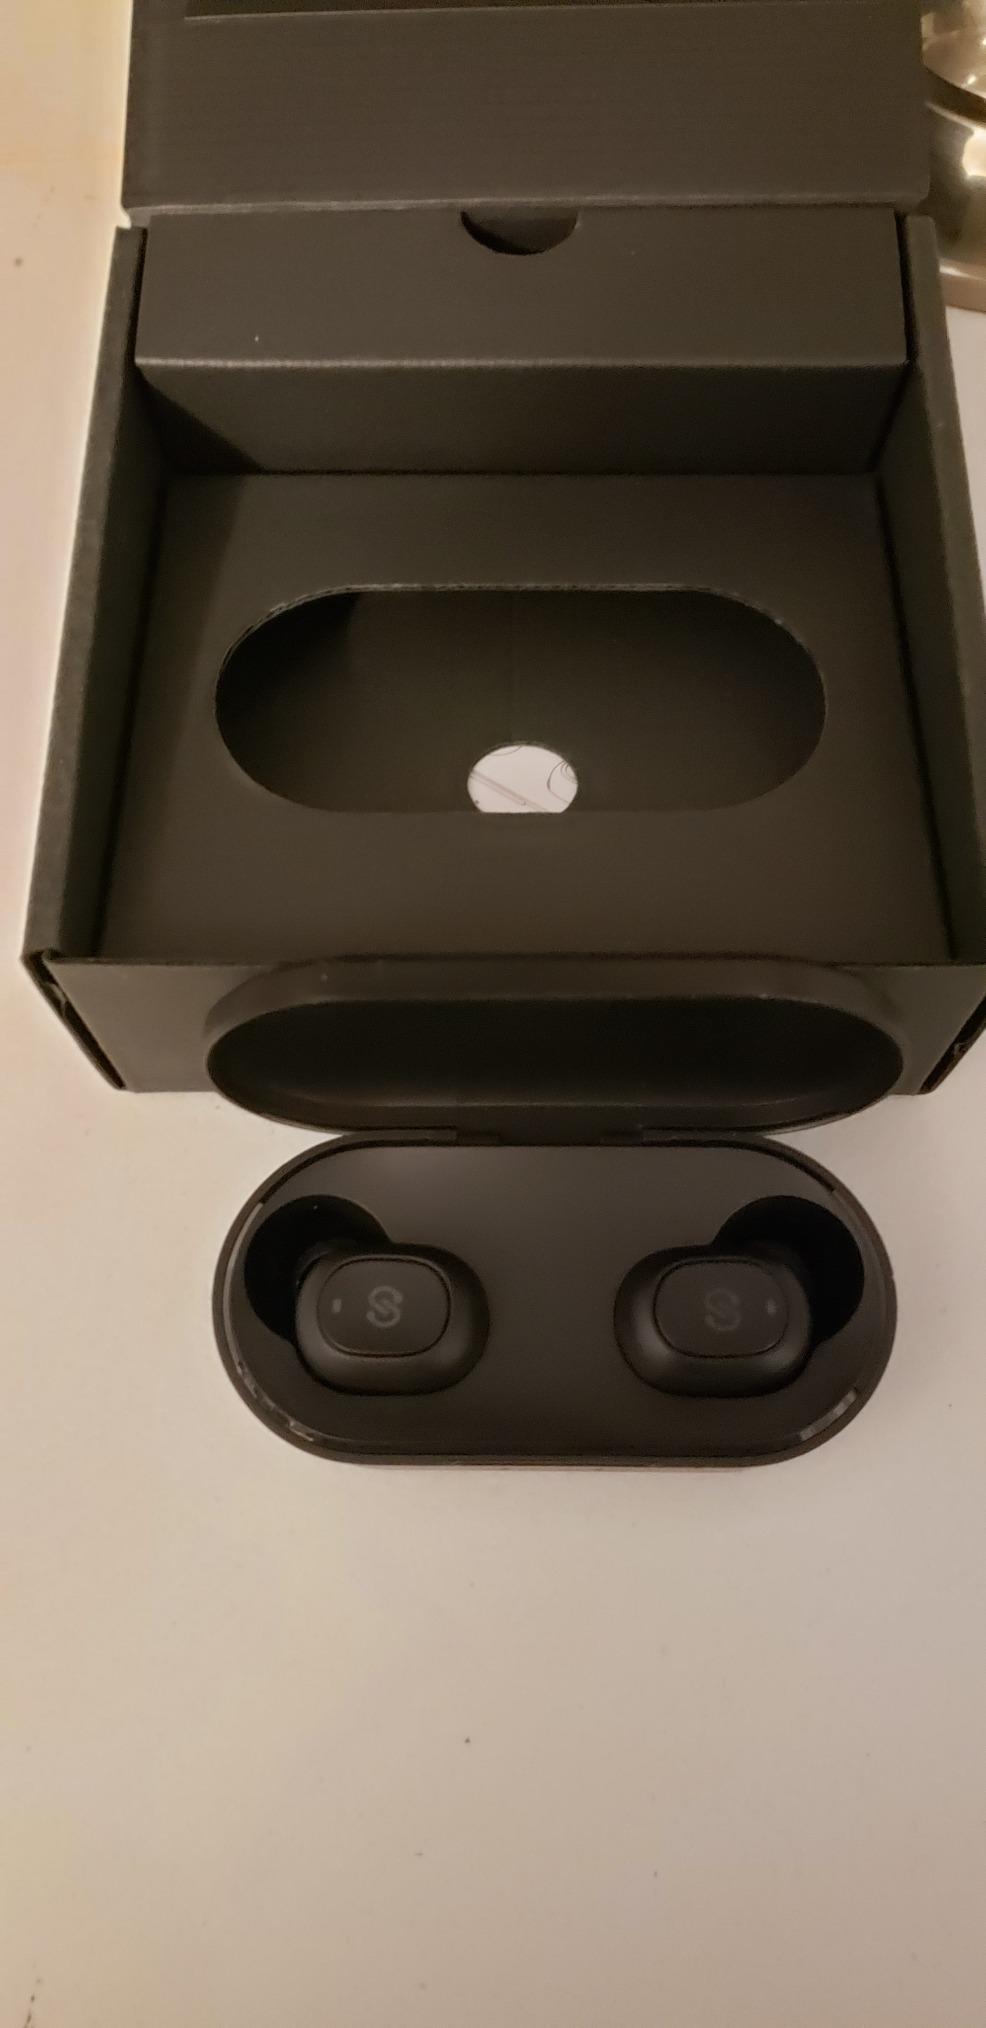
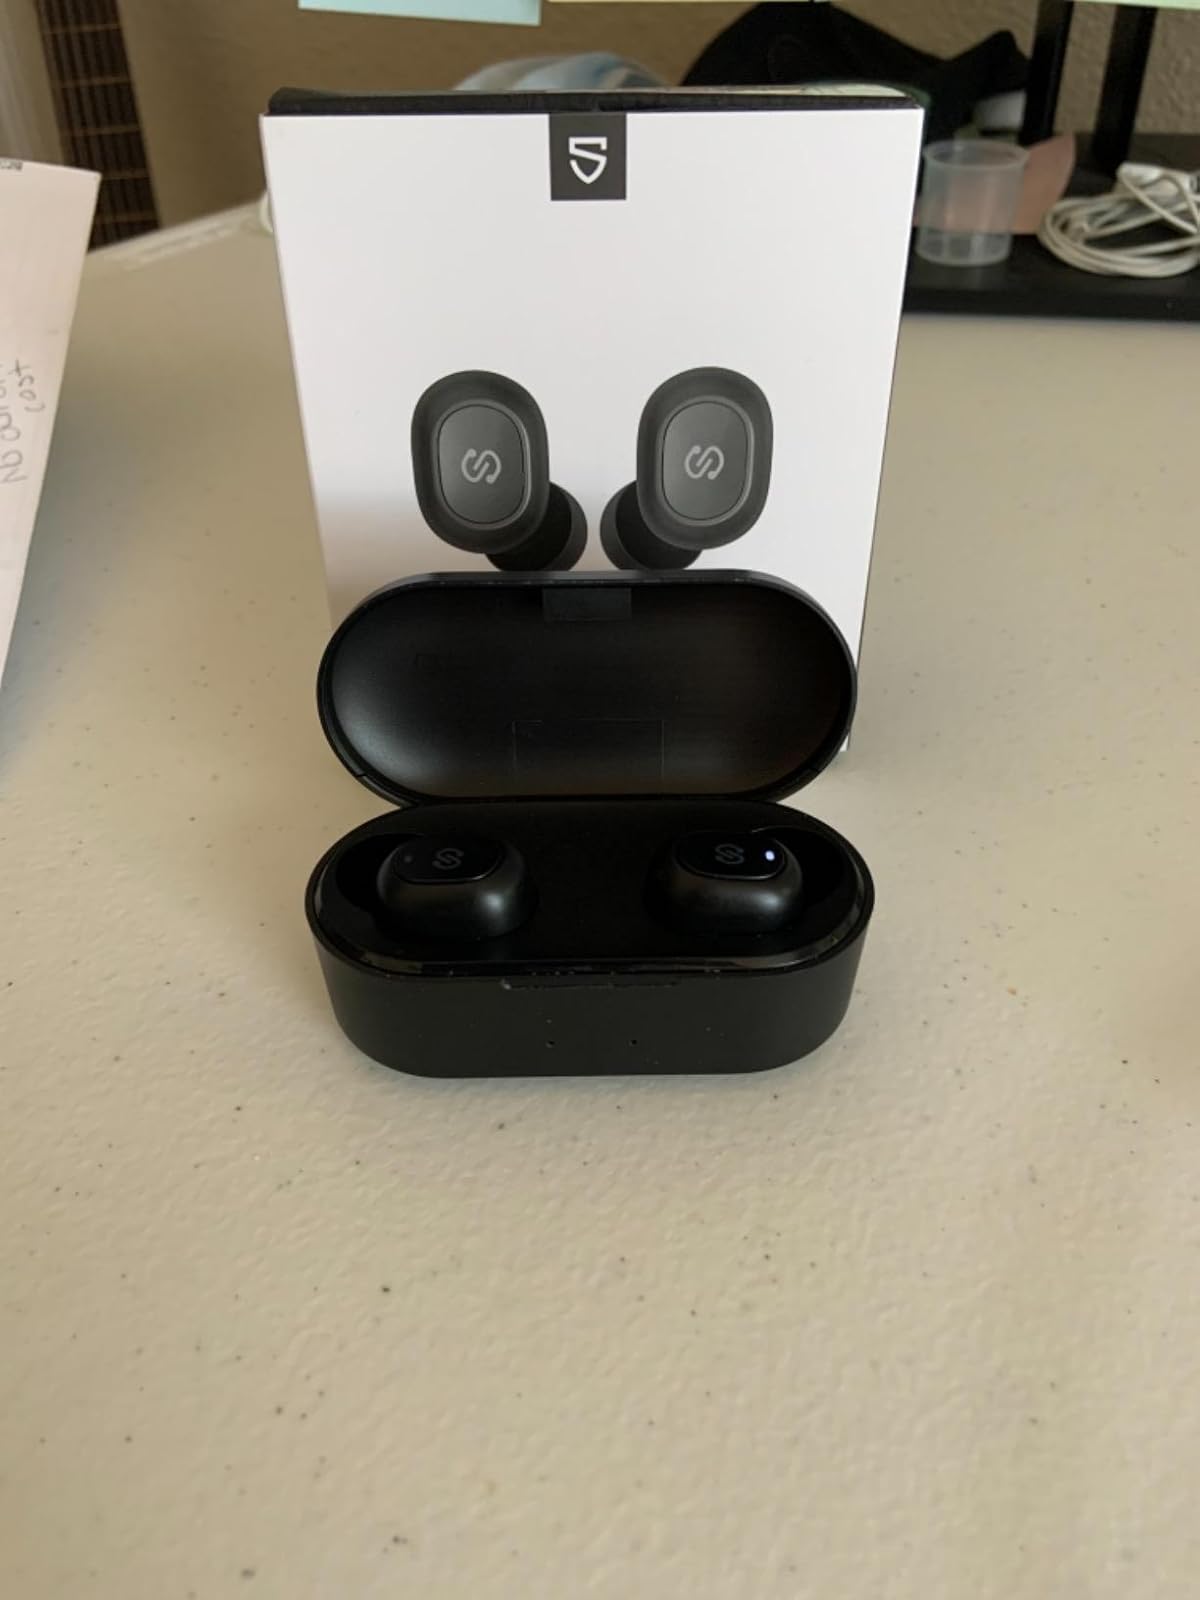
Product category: earbuds
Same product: yes